42nd Street–Bryant Park/Fifth Avenue station

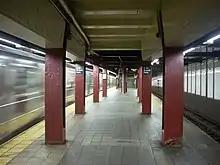
The Fifth Avenue station on the Flushing Line was the first part of the complex to open.

The Fifth Avenue station opened on March 22, 1926, extending the IRT Flushing Line one stop to the west from the line's previous terminus at Grand Central. Even so, many Flushing Line passengers traveling from Queens to the West Side of Manhattan tended to transfer to the shuttle at Grand Central, rather than leave the train at Fifth Avenue. The Flushing Line was extended to Times Square on March 14, 1927, following various delays. The northern section of Bryant Park, which had been closed for four years during the line's construction, was restored shortly afterward. By 1930, a fourth entrance to the Fifth Avenue station was being constructed from the basement of the Salmon Tower Building.